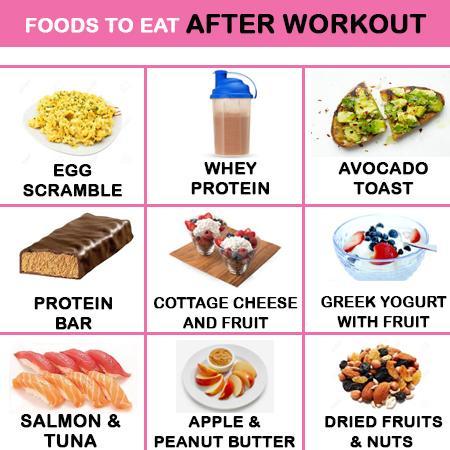
foods to eat after a workout